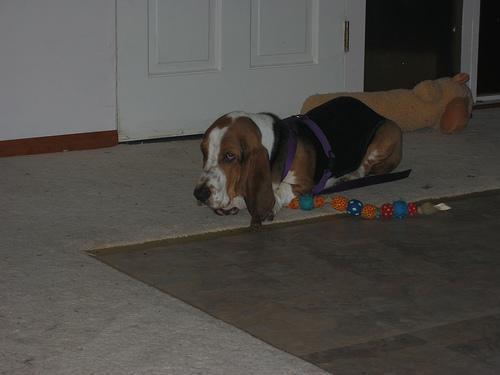
basset